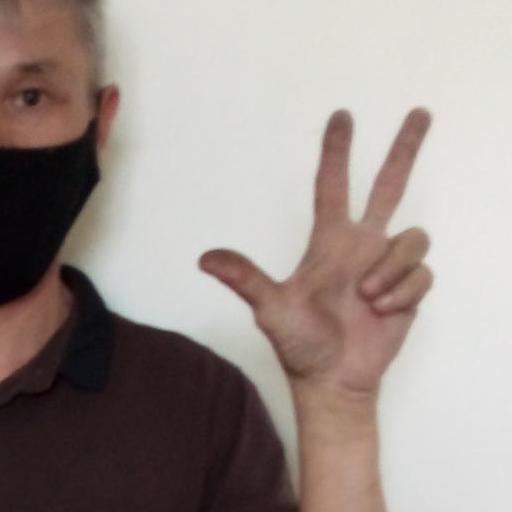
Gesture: three2